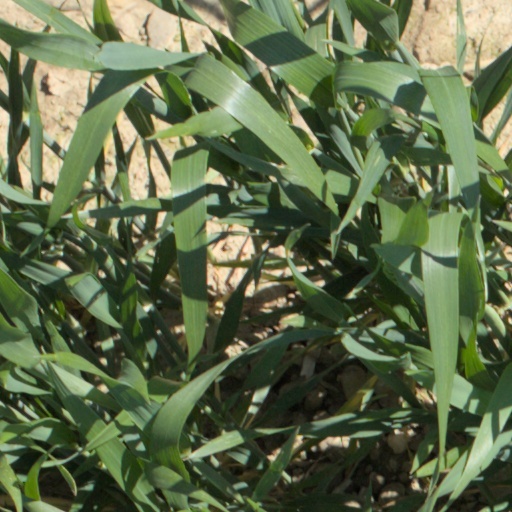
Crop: wheat